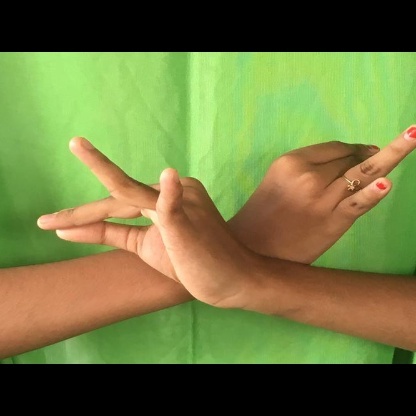
Mudra: Katakavardhana